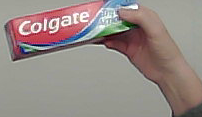
Product: colgate_toothpaste